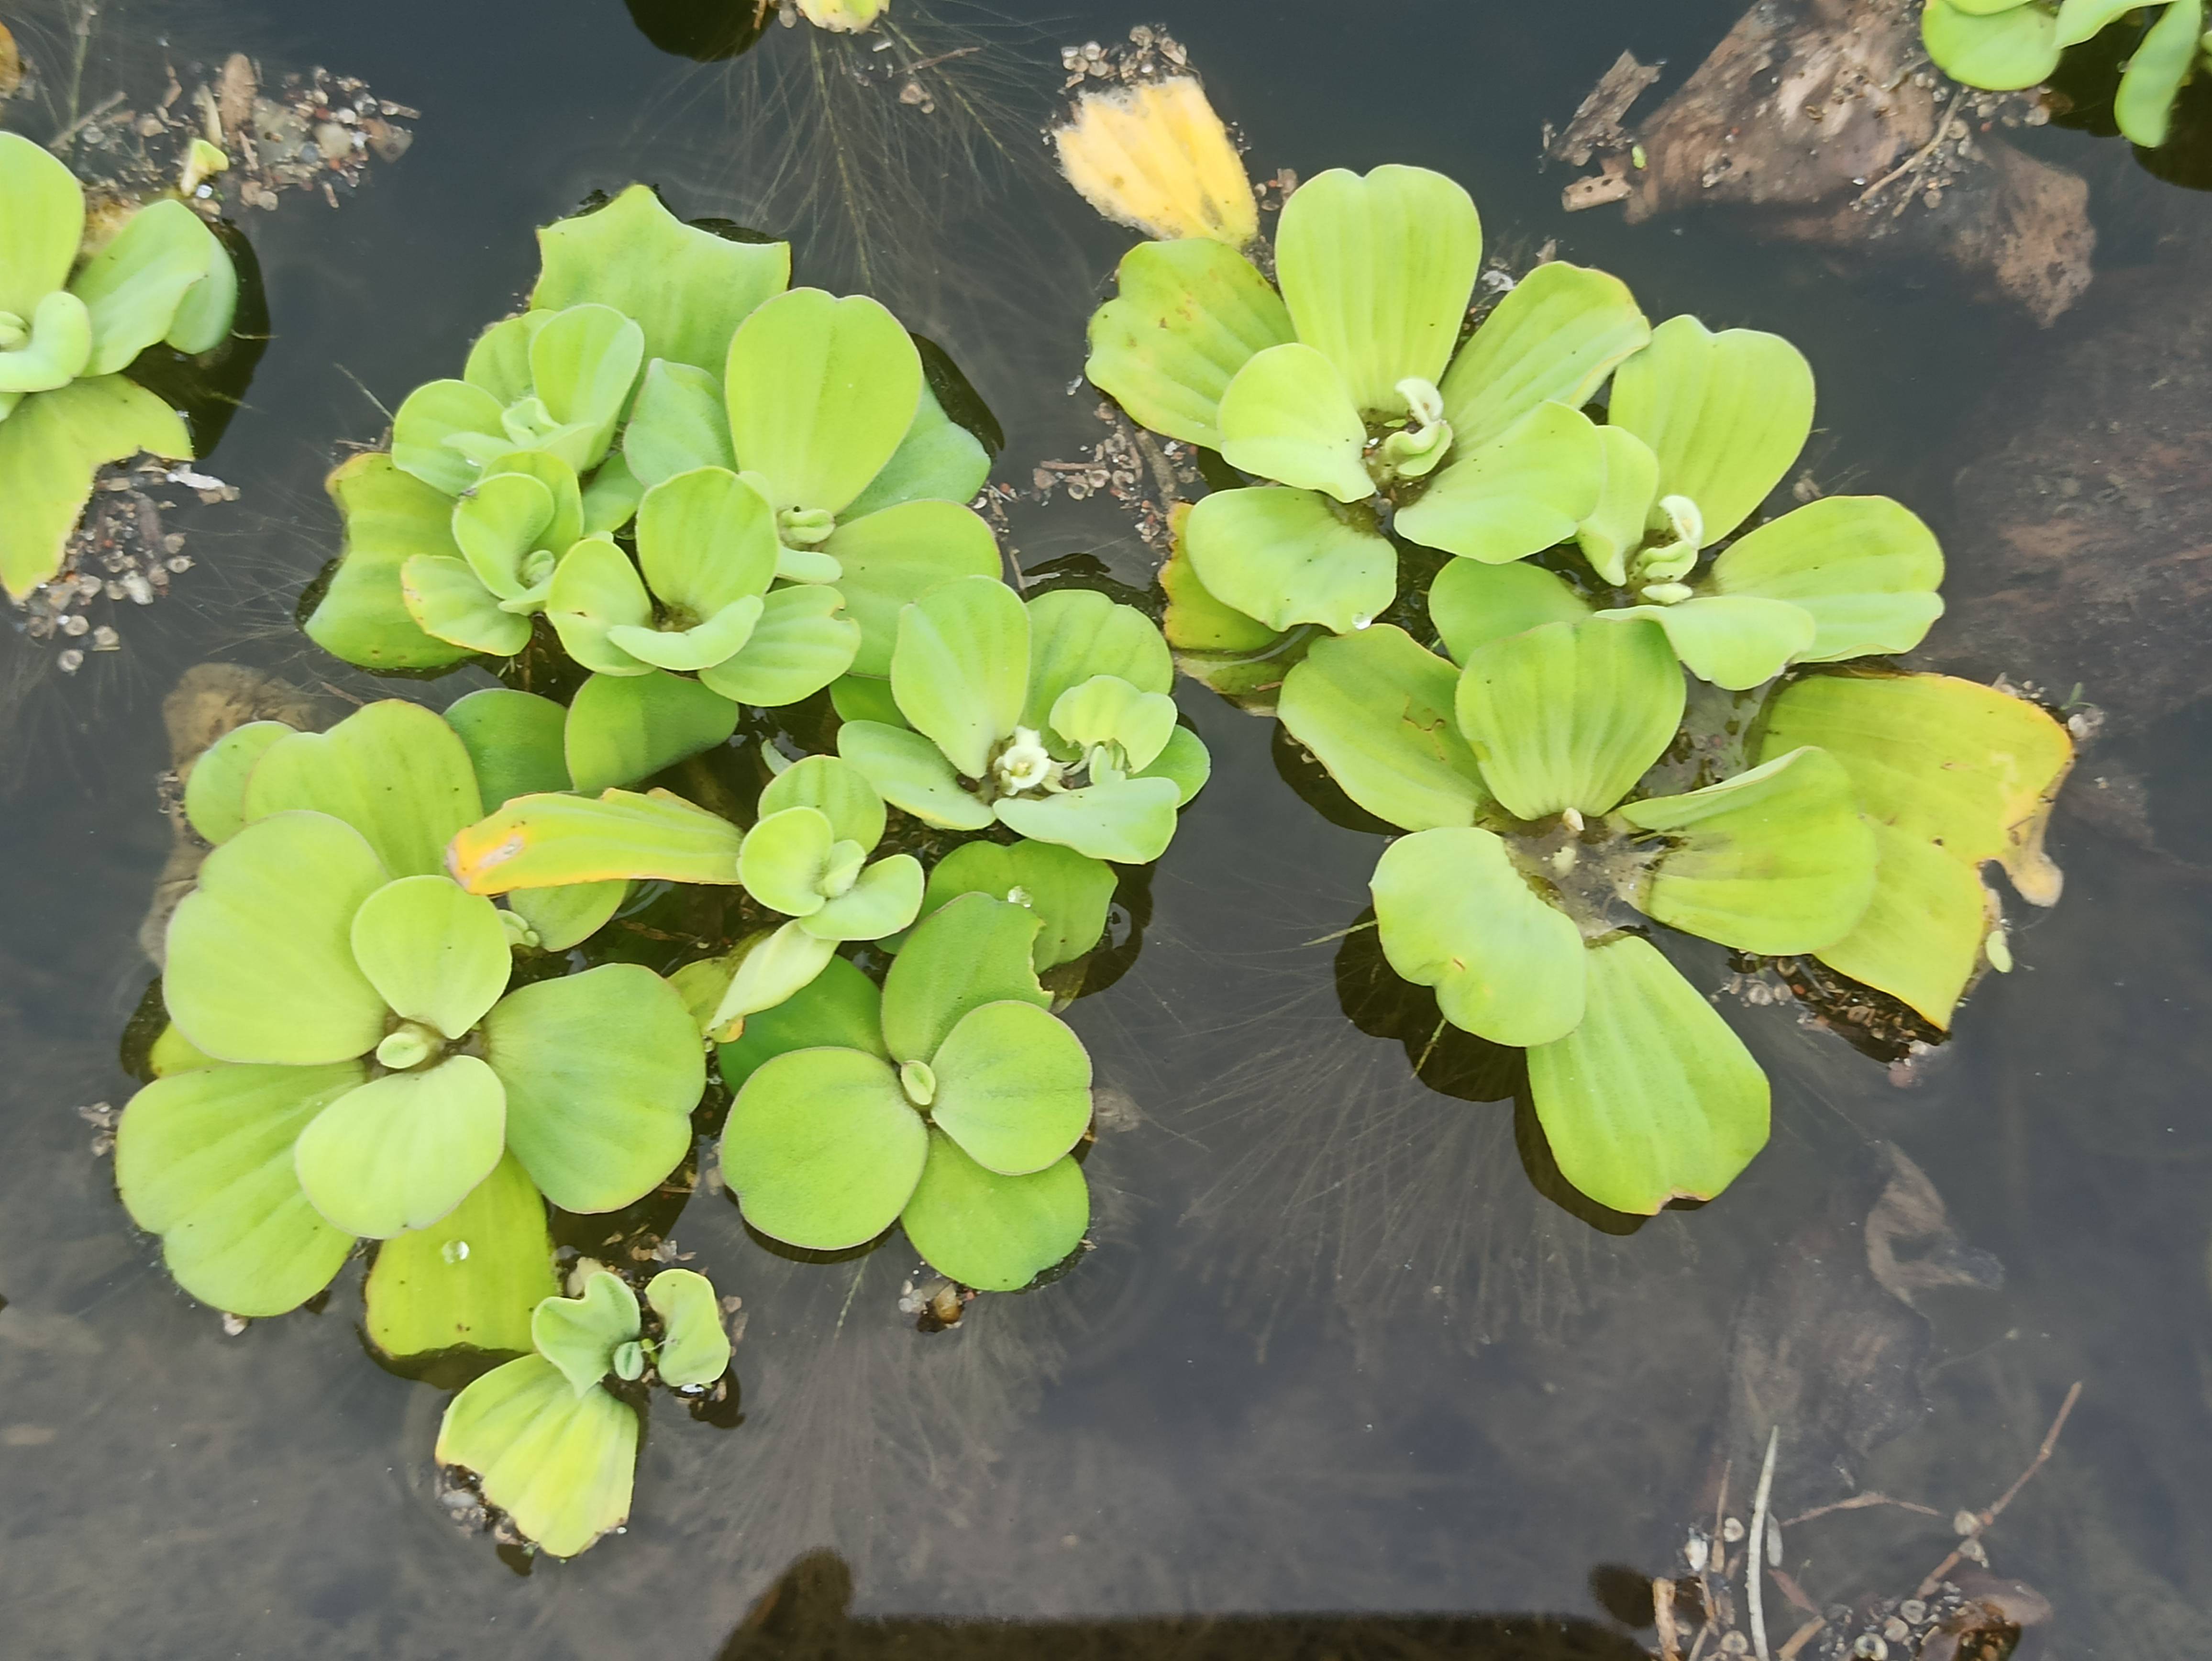
Species: Water Lettuce (Pistia stratiotes)